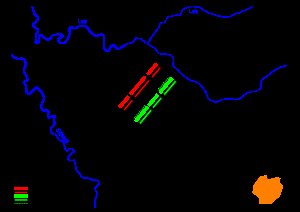
Slaget på Solsortesletten
Opstilling af hærstyrkerne før slaget (serbiske styrker i rødt).
Slaget på Solsortesletten var et slag, der stod mellem en koalition bestående af serbere, bosniere, albanere, bulgarere og rumænere under ledelse af serbiske prins Lazar Hrebeljanović, og den invaderende hær fra Det Osmanniske Rige under kommando af sultan Murad Hudavendigar. Hæren under prins Lazar bestod af hans egne tropper, et kontigent ledet af serbisk adelsmand Vuk Brankovic, og et kontingent, der var sendt fra Bosnien af kong Tvrtko I, under kommando af Vlatko Vuković.